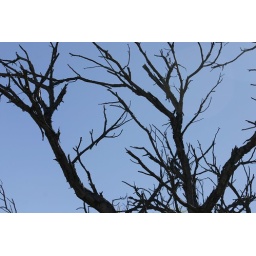
I like to set the frame of the tree against the clear blue sky